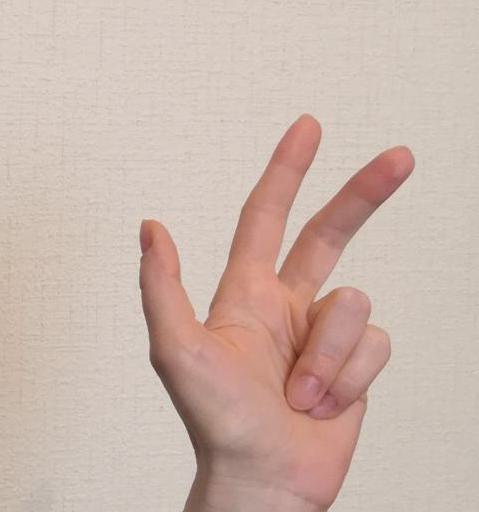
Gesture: three2